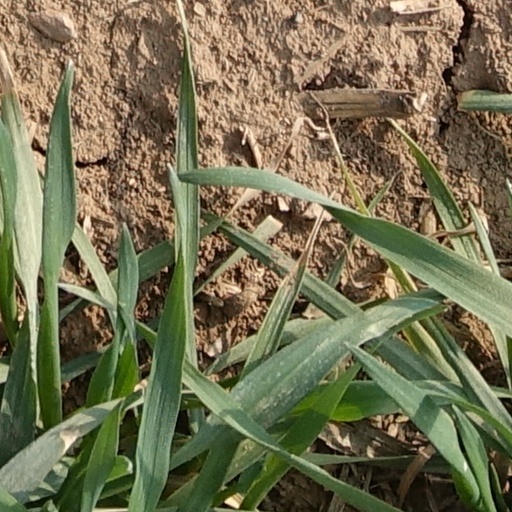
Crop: wheat